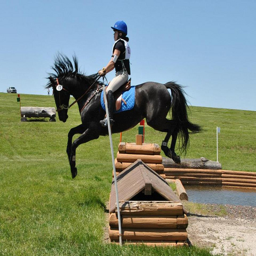
A woman jumping a black horse over a wooden log barrier.
Rider on horse in motion over a jump on a competition course.
A woman jumping a black horse over a wooden jump.
a small horse jockey jumping over over some logs with her black horse.
A girl jumps a horse over an obstacle.